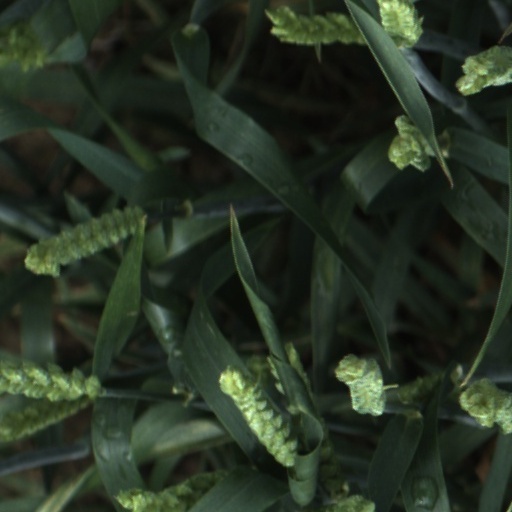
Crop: wheat